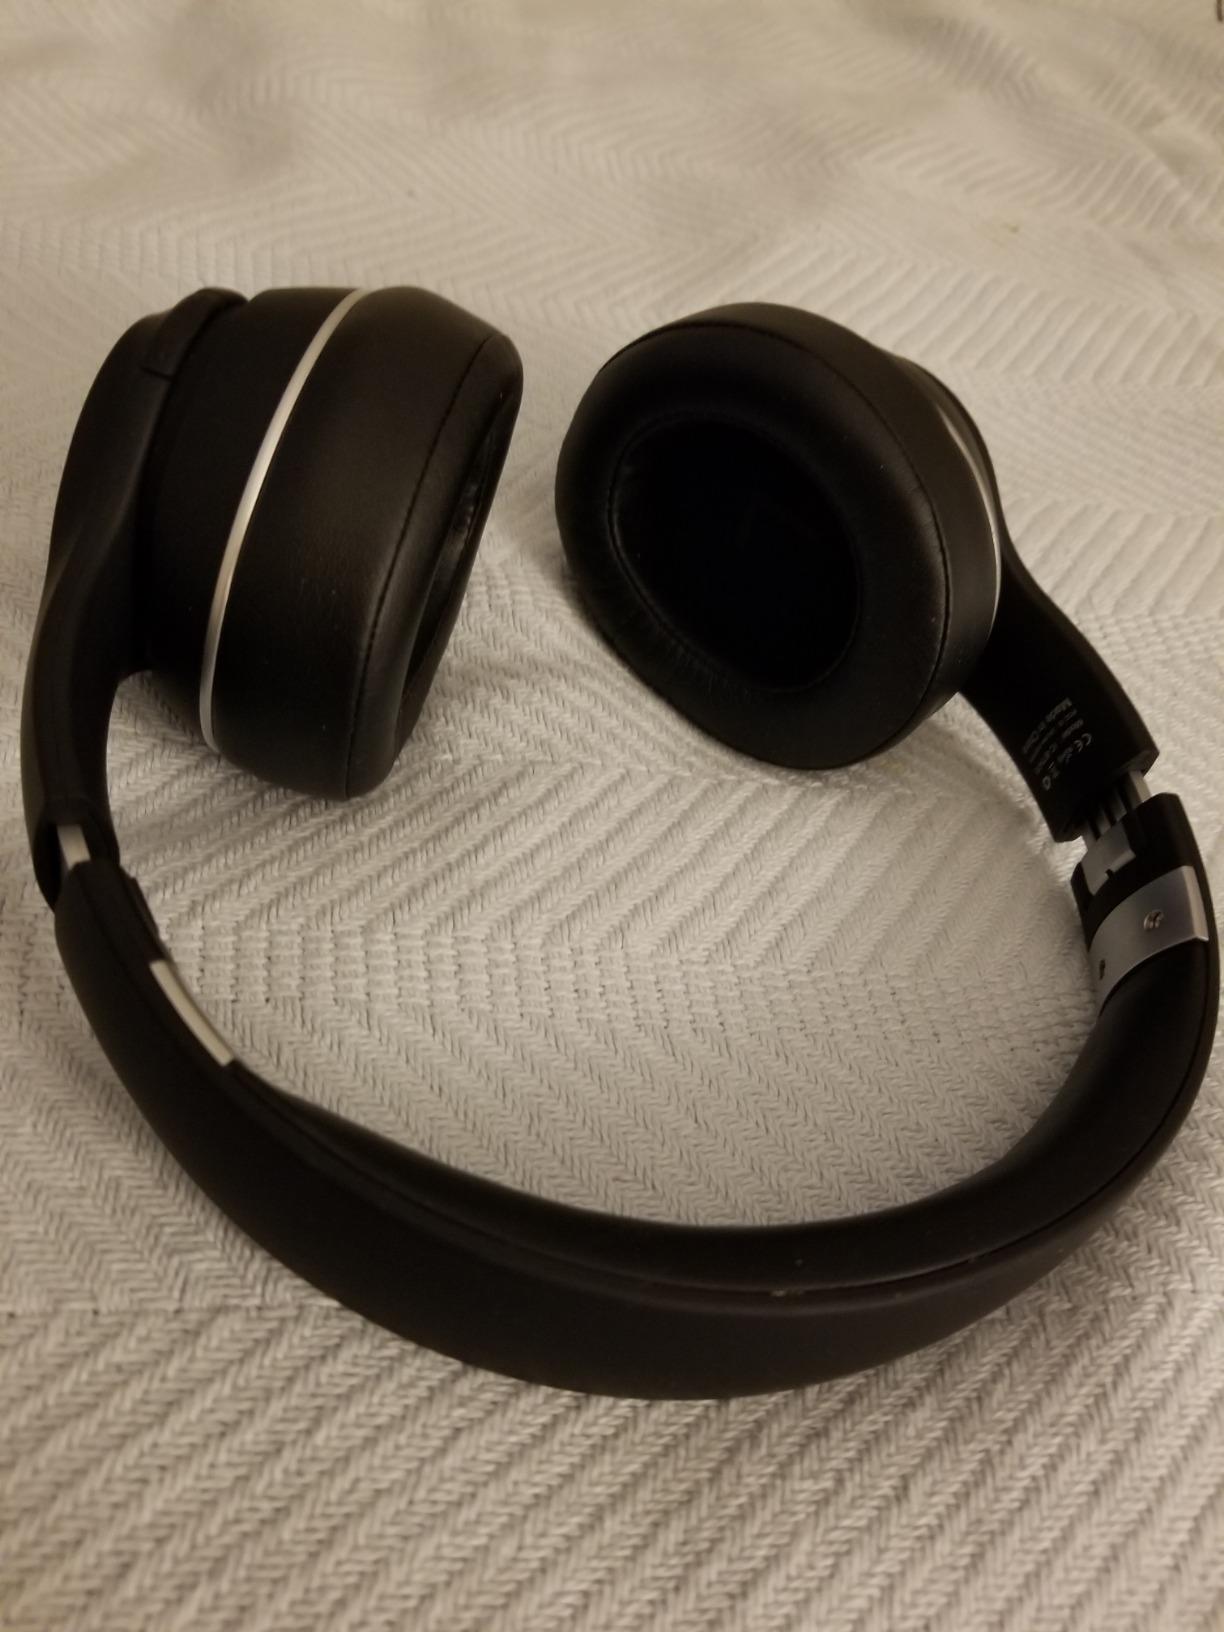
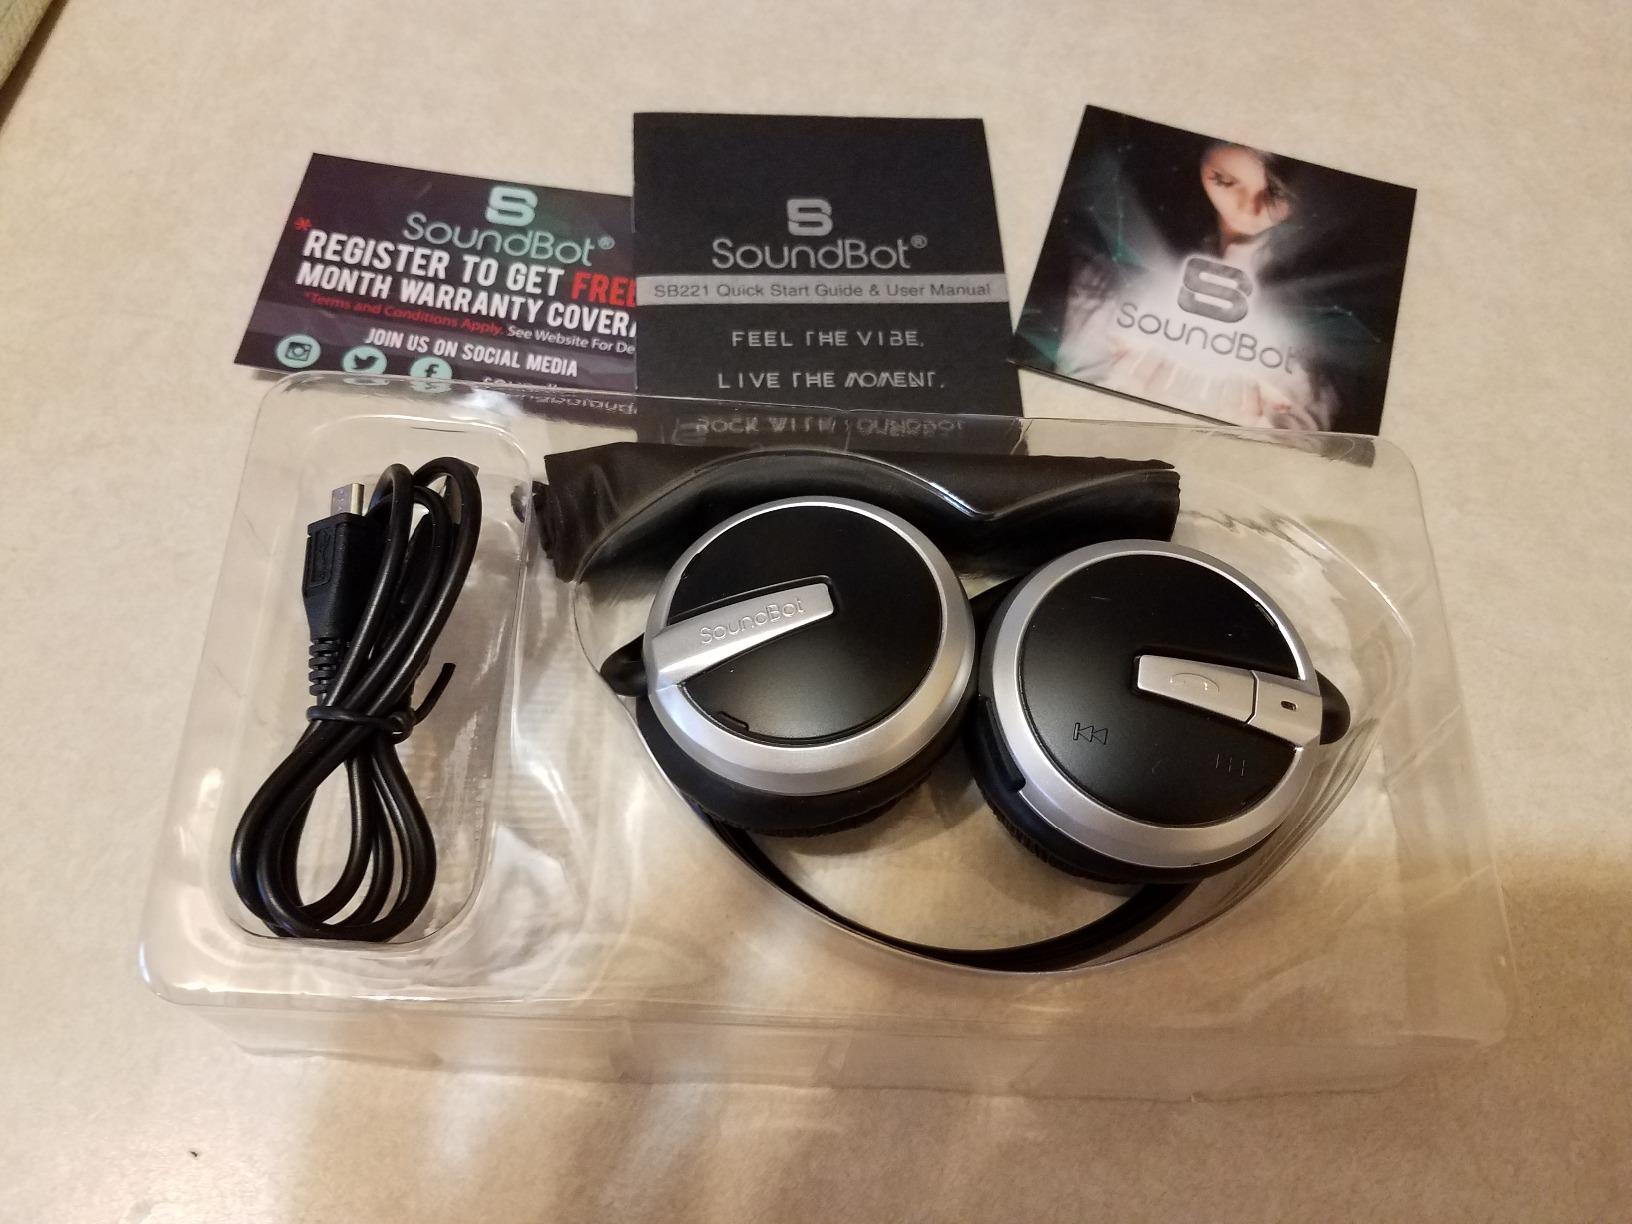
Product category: headphones
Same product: no